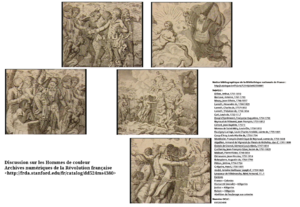
Image reconstituée à partir des élément de
Discussion sur les hommes de couleur est une estampe créée après les débats de mai 1791 sur les statuts des Hommes de couleur dans les colonies française. Cette estampe est aujourd'hui très rare sur l'Internet et l'exemplaire numérisée de la Bibliothèque Nationale de France est très dégradée.